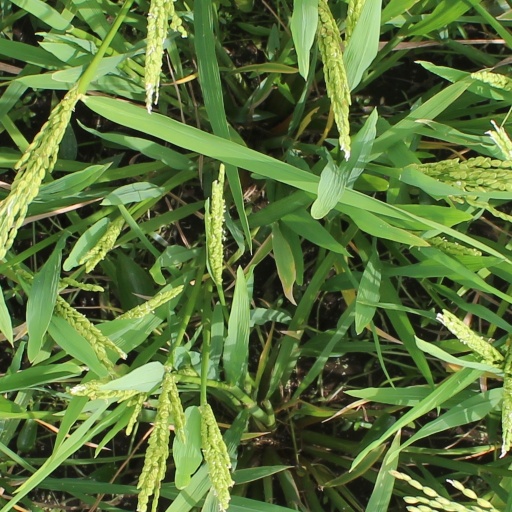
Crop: rice